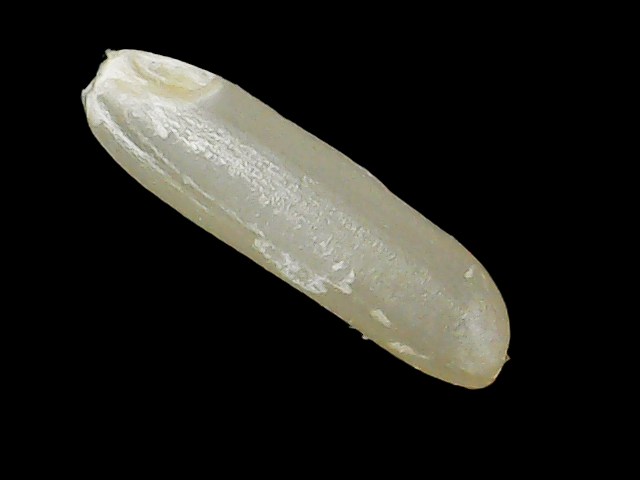
Rice variety: Binadhan14